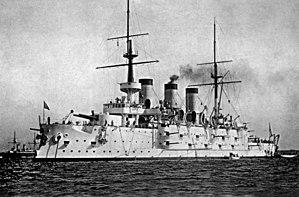
Une proposition de fusion est en cours entre Siège de Tsingtao et Prise de Ts'ing-tao.